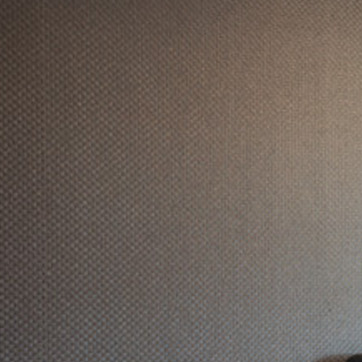
Material: wallpaper